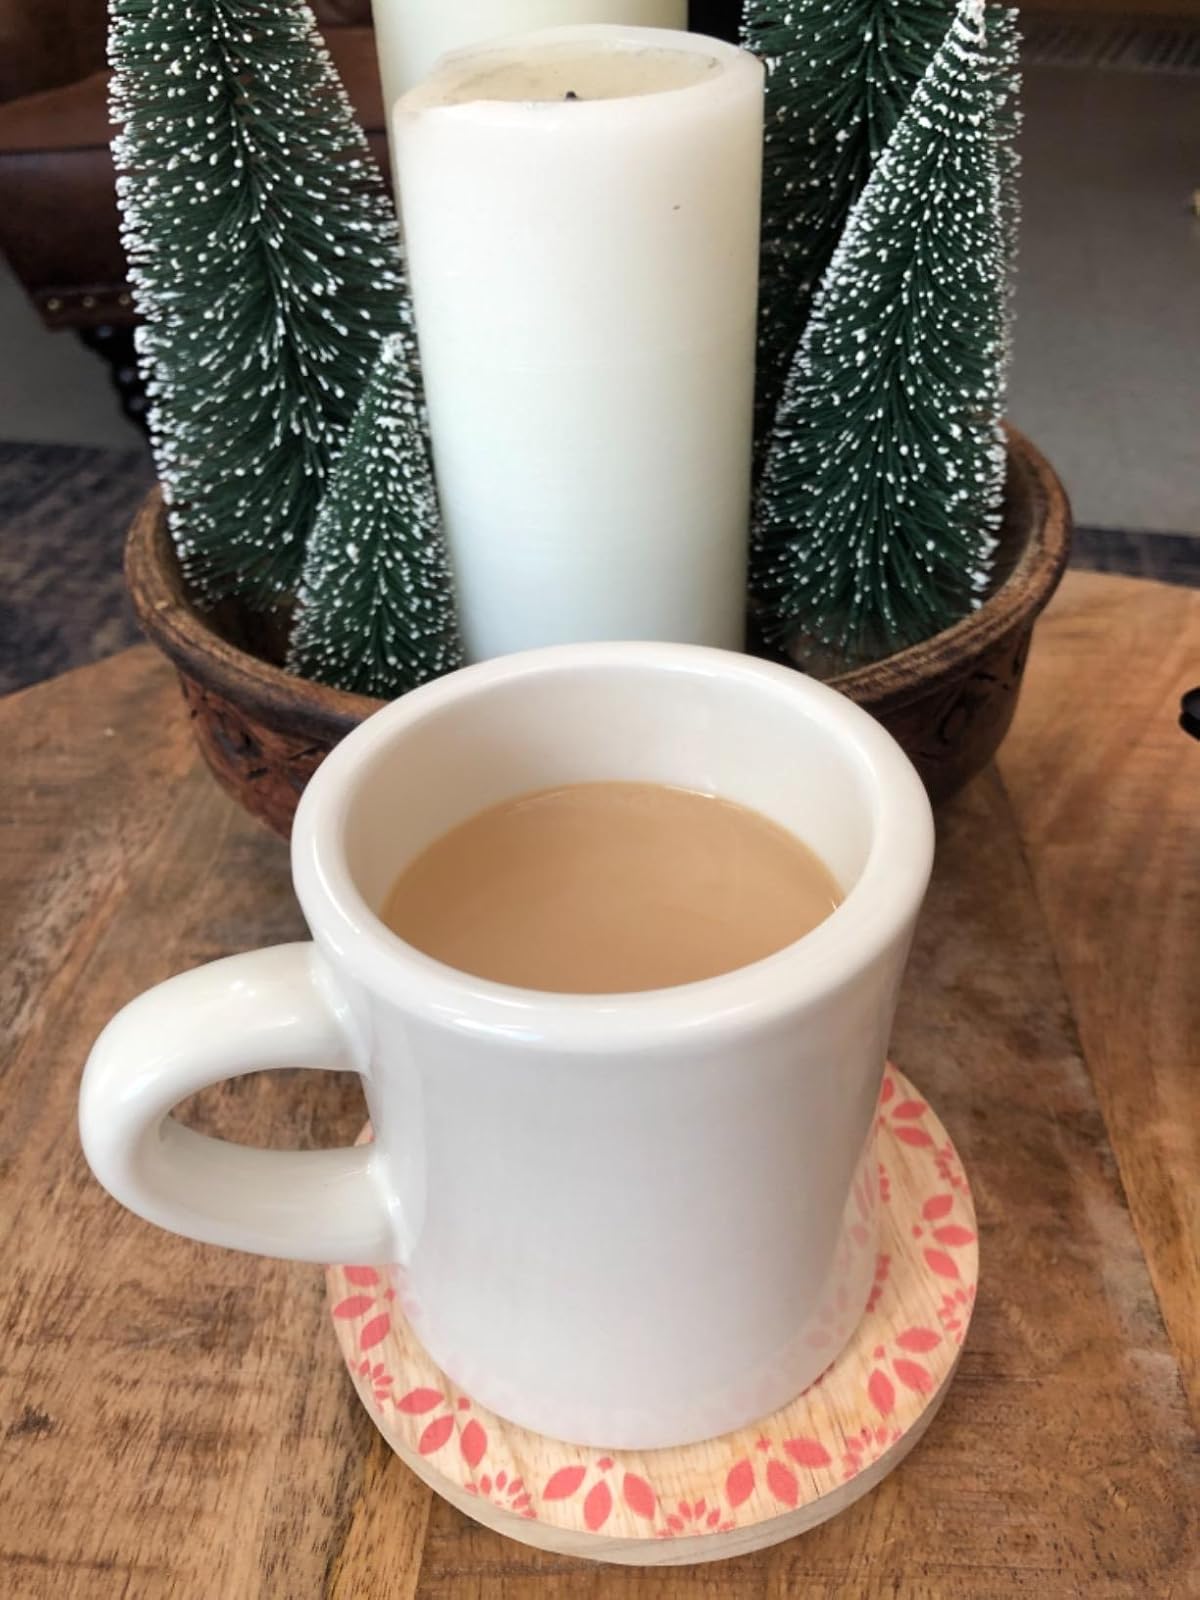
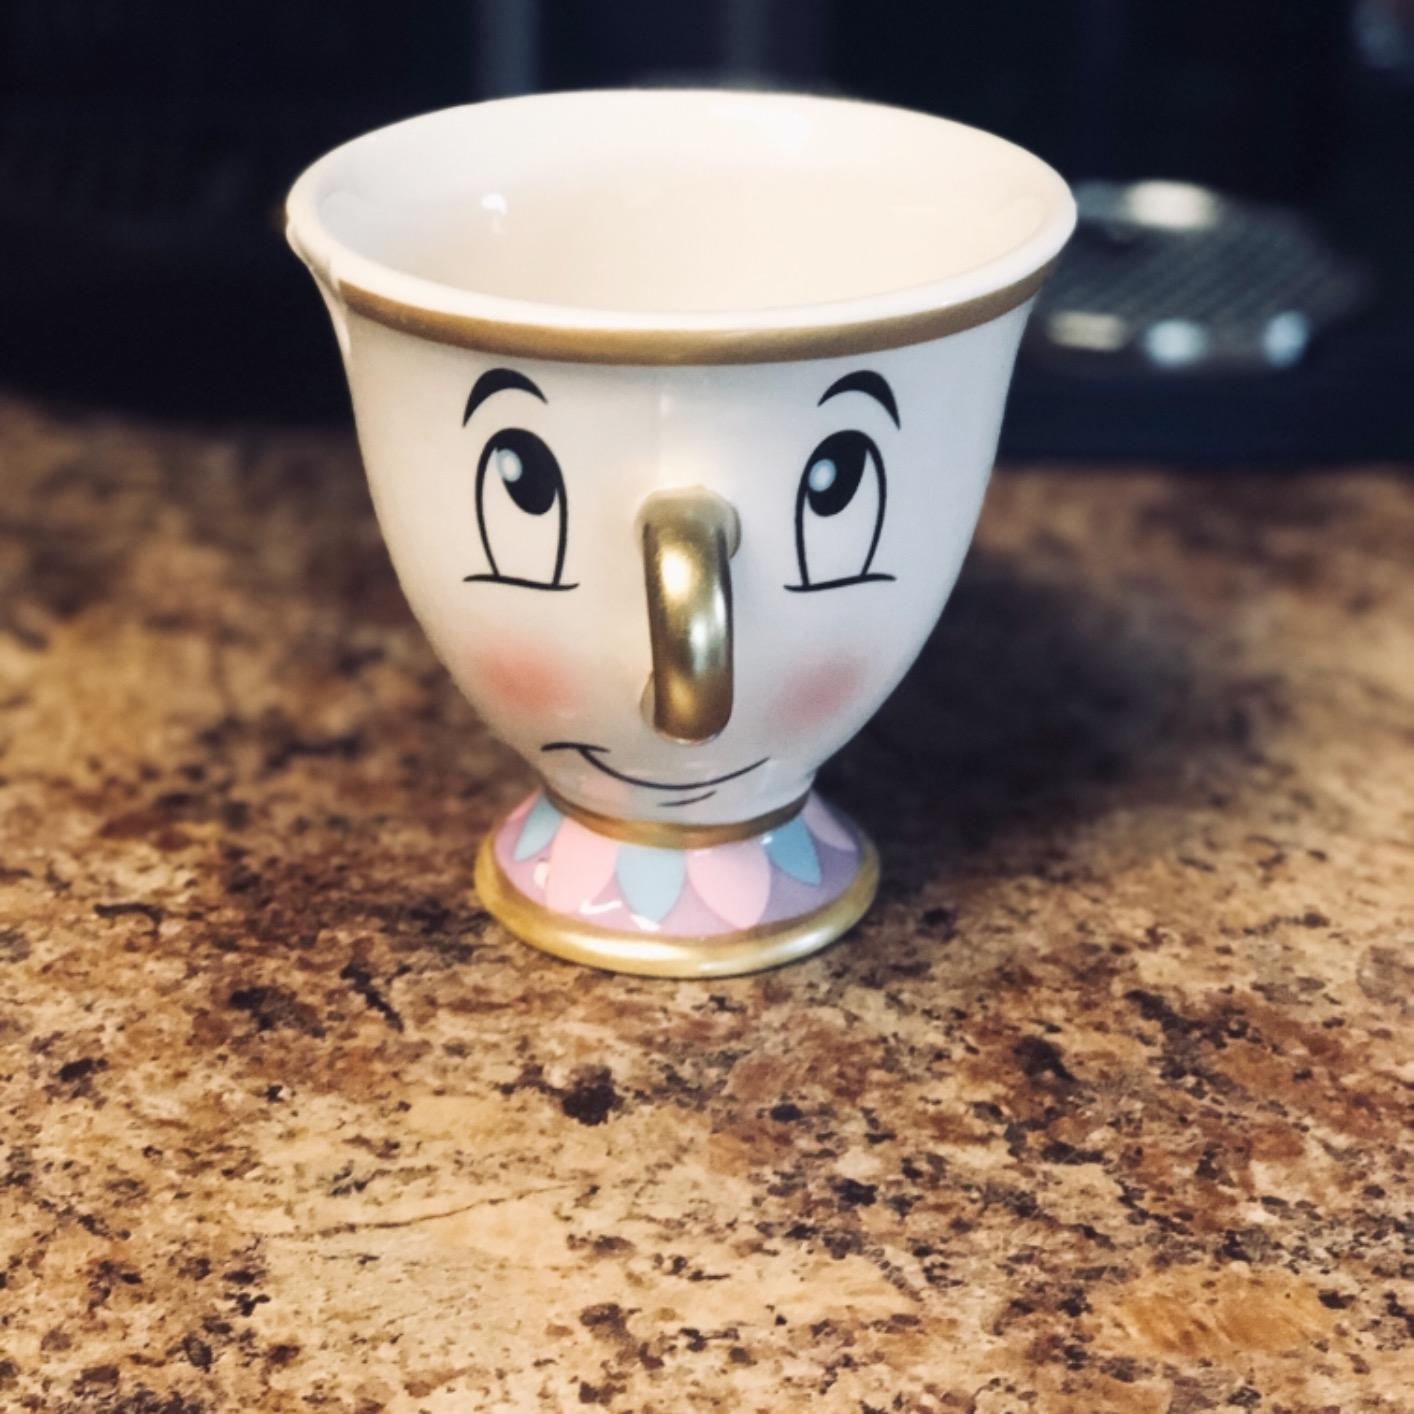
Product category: items_mug
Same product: no